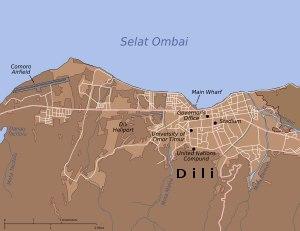
Dili est la capitale du Timor oriental sur l'île de Timor.